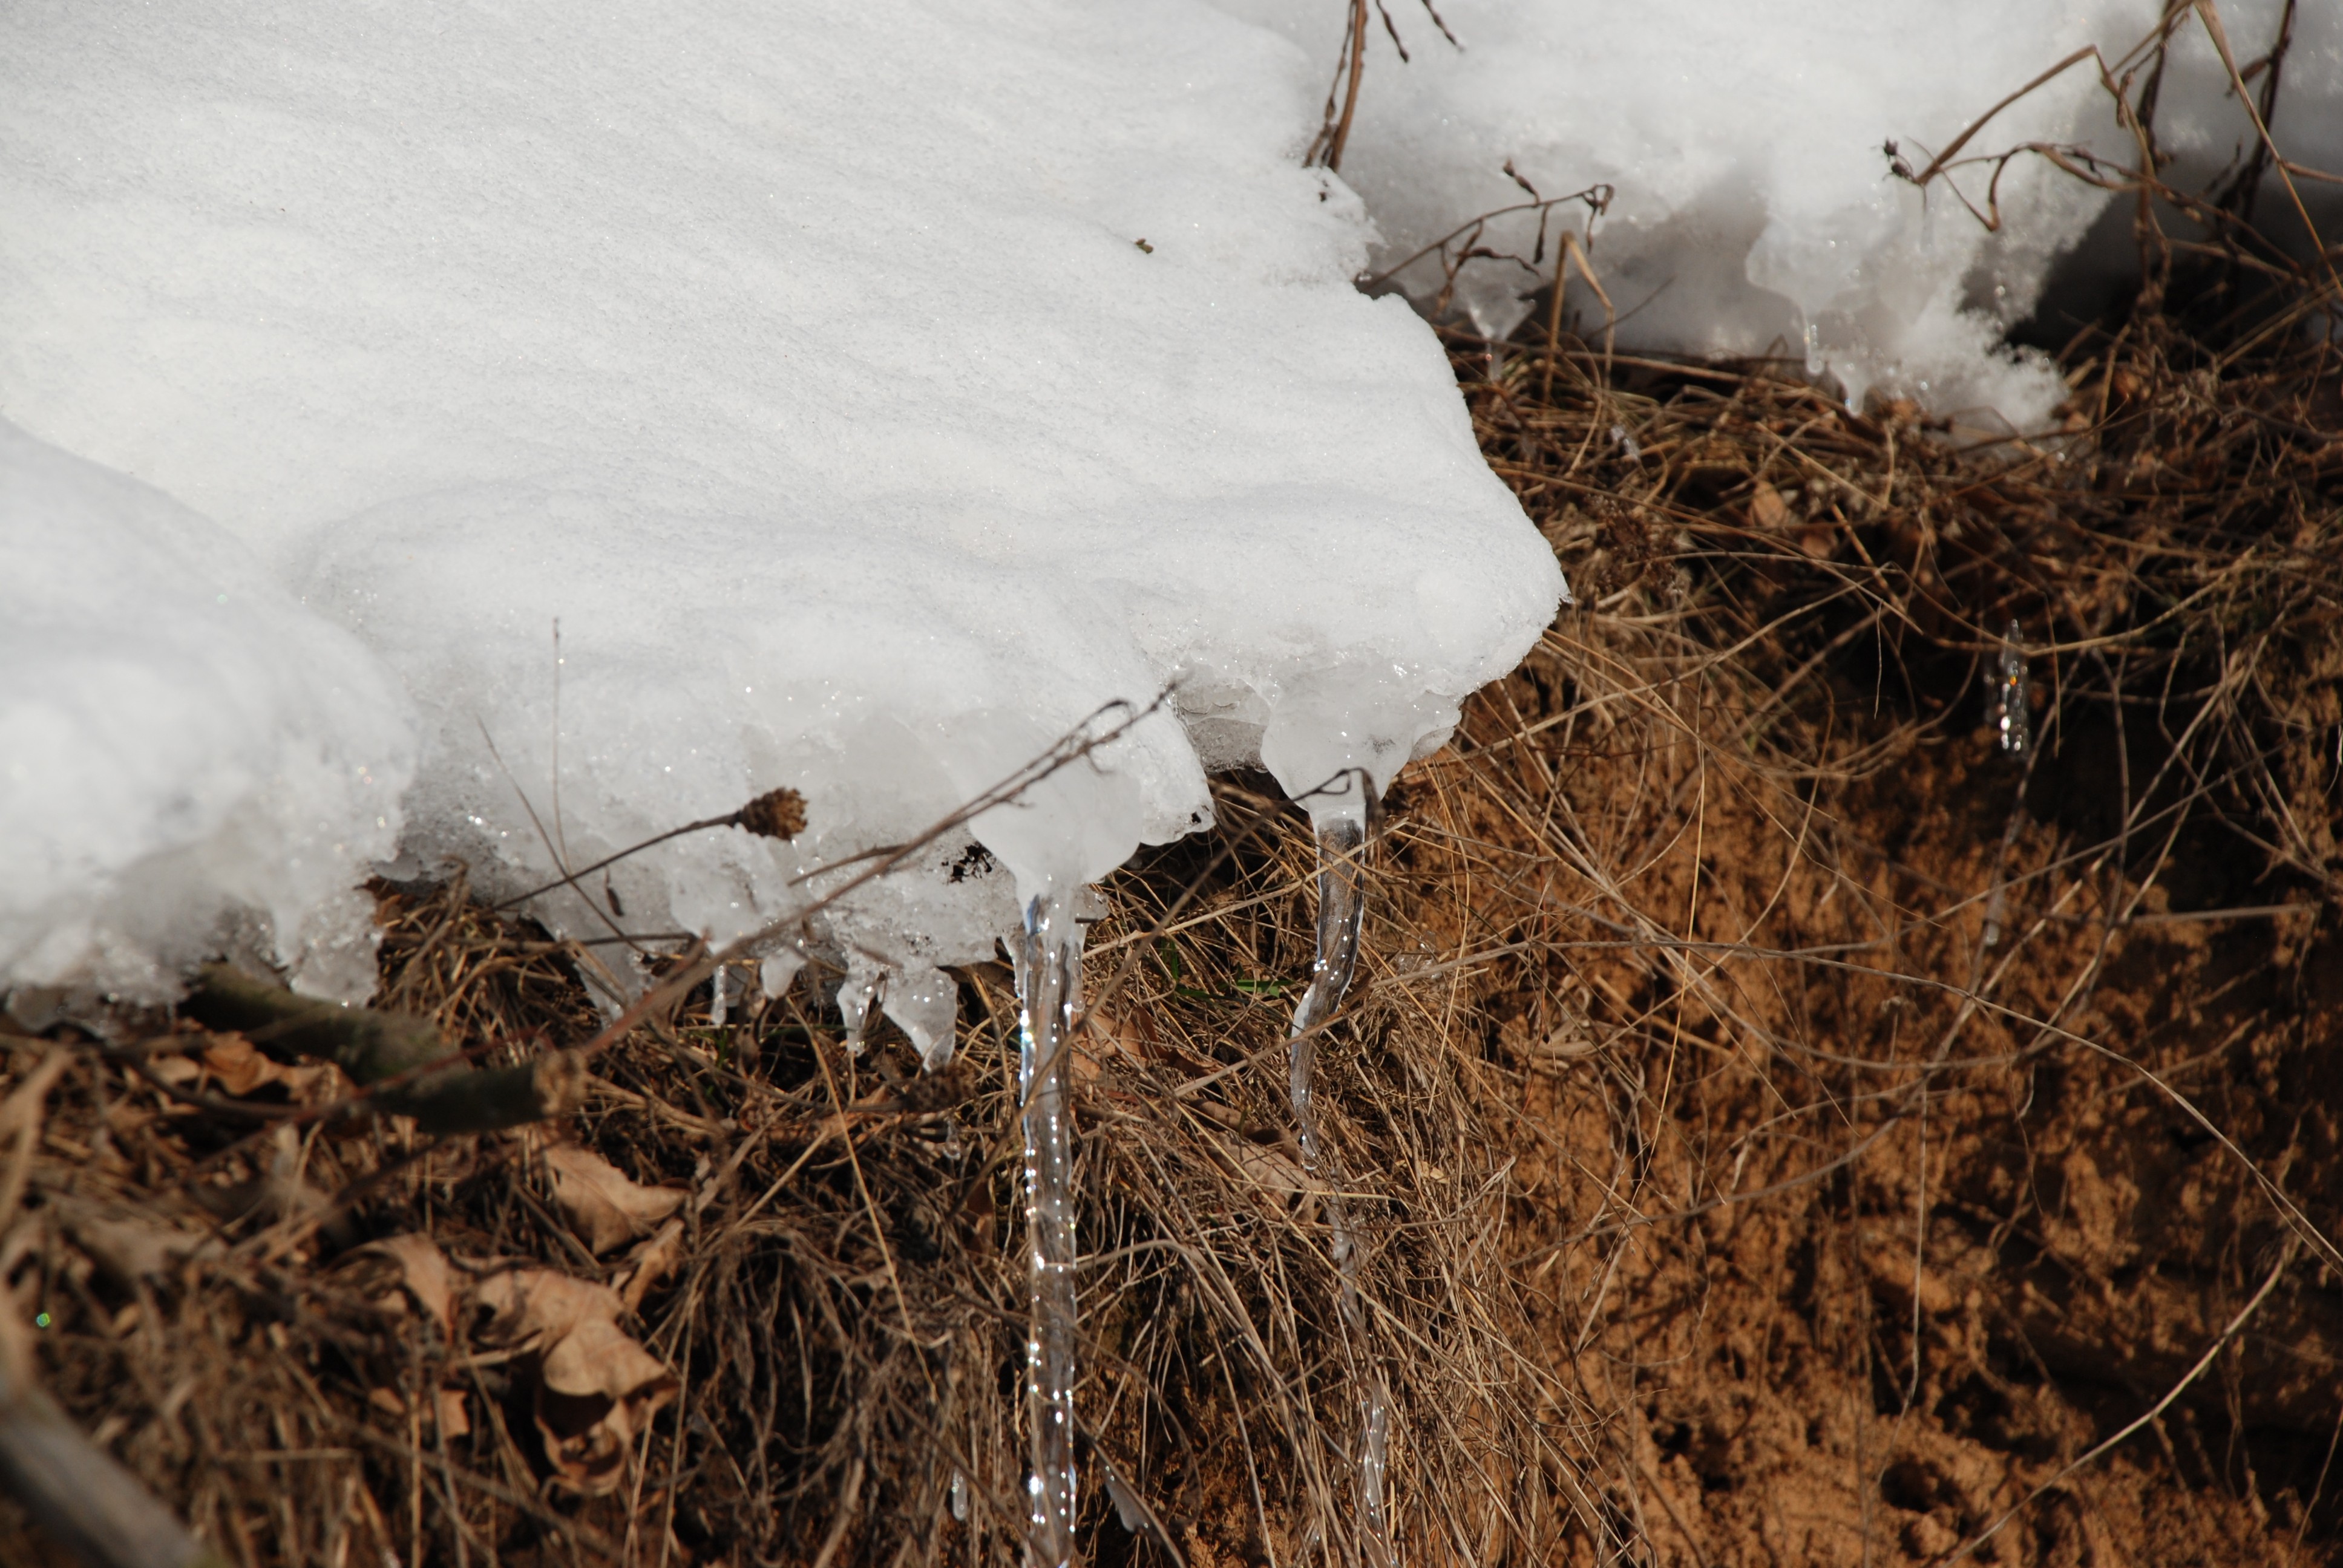
tree, forest, branch, snow, winter, weather, soil, season, geological phenomenon